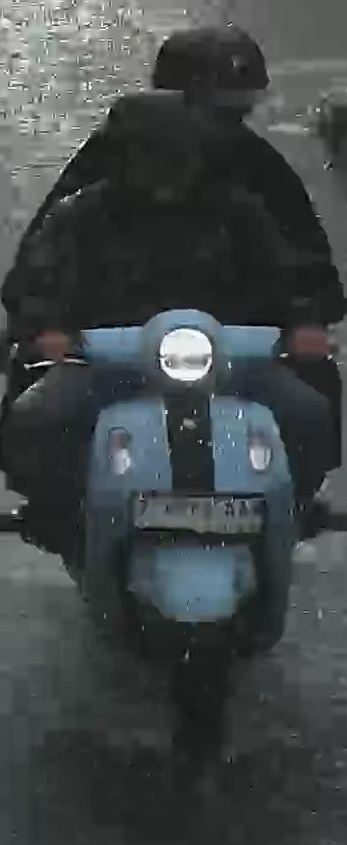
person-with-helmet: 2
person-without-helmet: 0